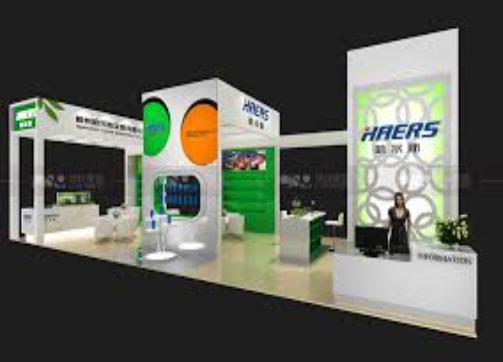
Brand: haers
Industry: Necessities